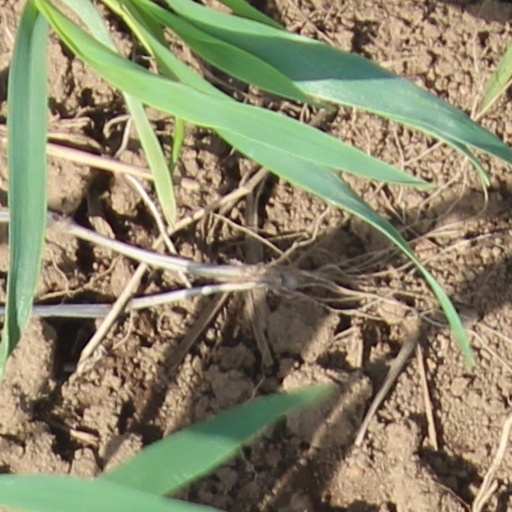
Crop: wheat